New York, Auburn and Lansing Railroad

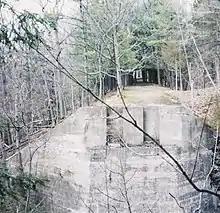
A Short Line abutment at Twin Glens

Promoted by Albert H. Flint, the New York, Auburn and Lansing Railroad was chartered on March 16, 1900. It was to re-use the old "Murdock Line", a rail grade which had briefly seen service as part of the Auburn Branch of the New York and Oswego Midland Railroad, to connect Ithaca and Auburn, and would enter Ithaca via a friendly connection with the Ithaca Street Railway.